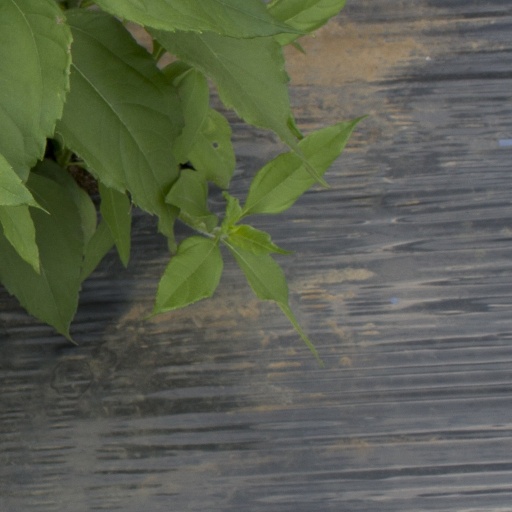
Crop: Jerusalem artichoke